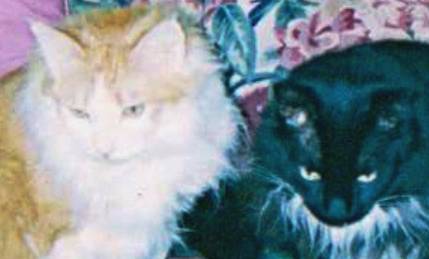
Label: cat